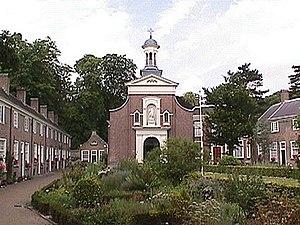
Bréda est une ville et commune néerlandaise, située dans le sud des Pays-Bas, dans la province du Brabant-Septentrional. Située la confluence de l'Aa et de la Mark, la première trace écrite de la ville date de 1125. Au 1ᵉʳ janvier 2019, la commune de Bréda compte 183 873 habitants, ce qui en fait la neuvième des Pays-Bas en nombre d'habitants, ainsi que la troisième au niveau provincial, après Eindhoven et Tilbourg.